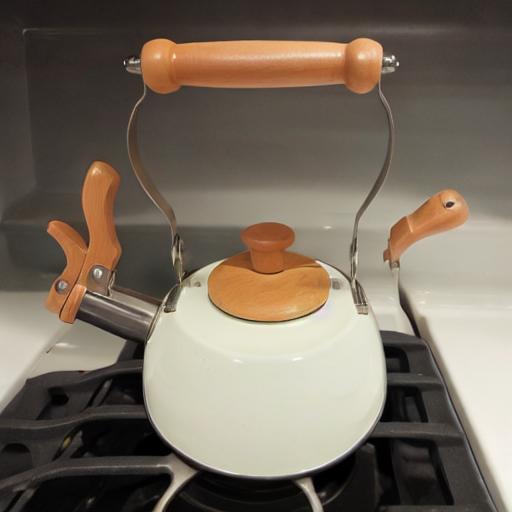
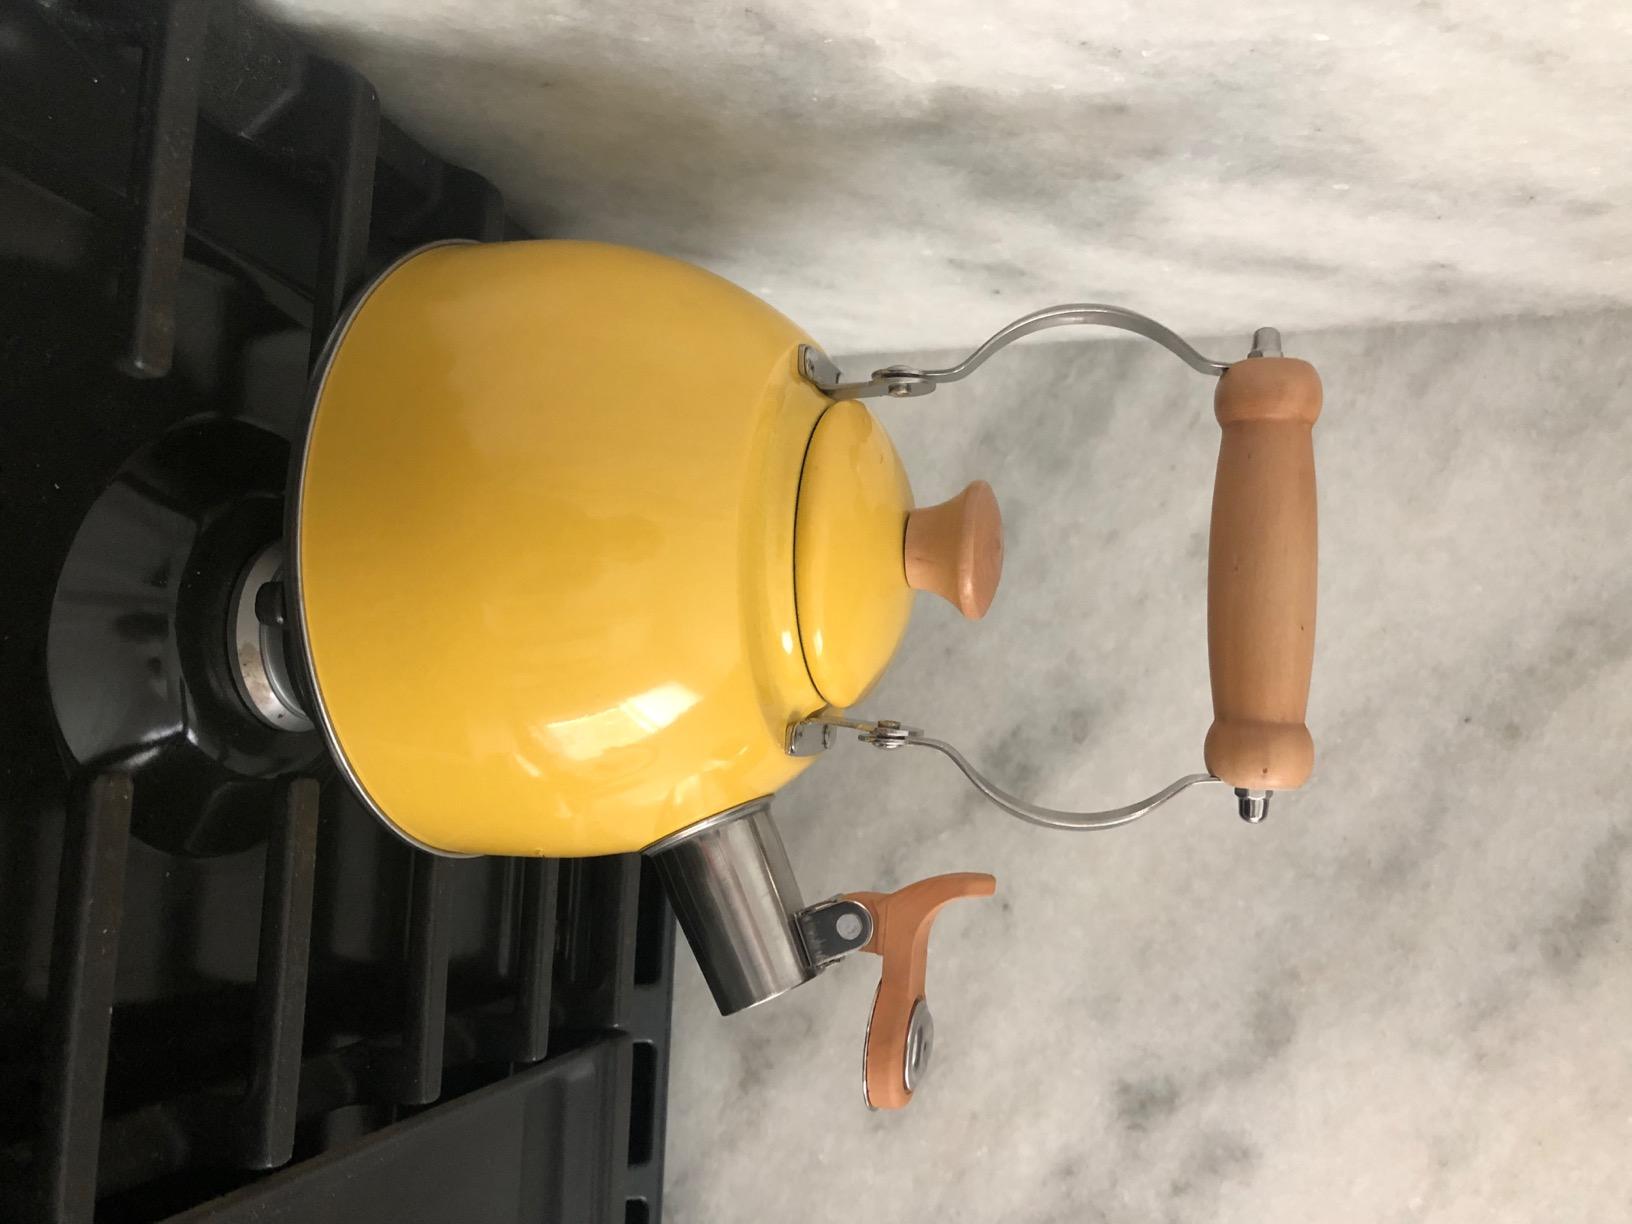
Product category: items_kettle
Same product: no